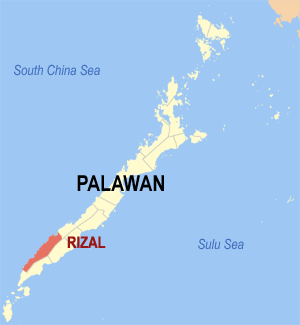
Rizal est une municipalité de la province de Palawan, aux Philippines, située sur l’île de Luçon.